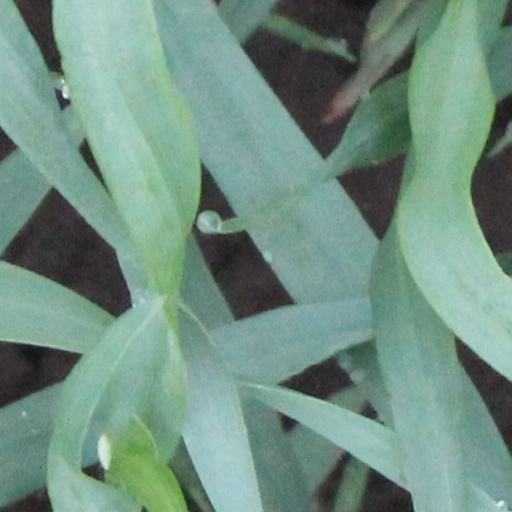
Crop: wheat